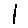
Label: 1